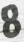
Number: 8